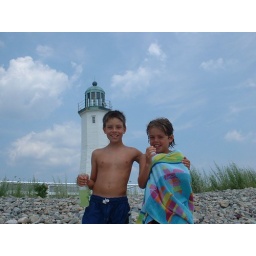
Cormac and Colin at the lighthouse beach in Scituate,MA